Village News and Southwest News

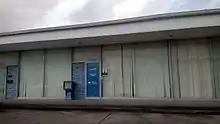
Headquarters

The Village News and Southwest News is a local newspaper in Greater Houston, headquartered in Bellaire, Texas.